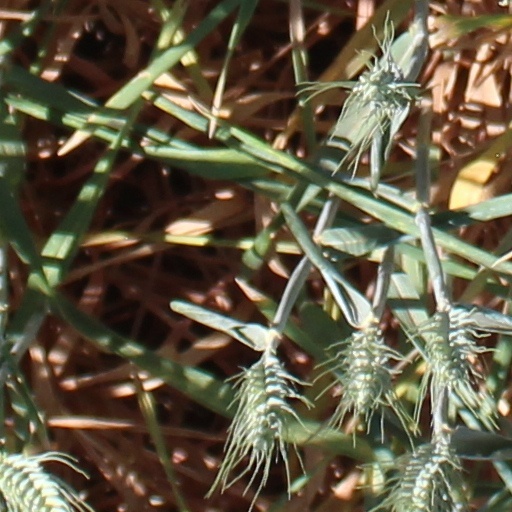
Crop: wheat